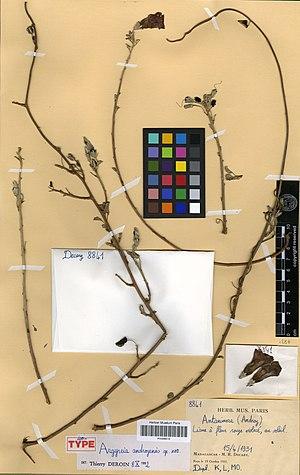
Argyreia androyensis Deroin, 1993 planche d’herbier de l’isotype
Argyreia androyensis est une espèce de plantes de la famille des Convolvulaceae, endémique de Madagascar, en danger d’extinction.